Question: Please indicate a possible affordance area of swing_golf_clubs that can be used for holding
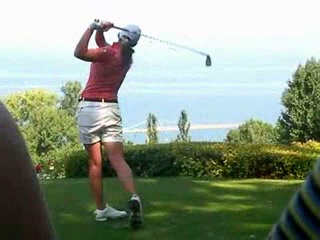
Answer: [94.929, 17.322, 129.087, 34.47]